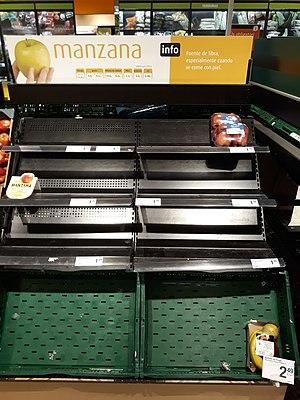
La pénurie de matériel médical et de professionnels de santé causés par la pandémie de coronavirus de 2019-2020 est rapidement devenue un problème majeur de la pandémie. La question de la pénurie liée à une pandémie a été étudiée dans le passé et a été documentée lors d'événements récents.